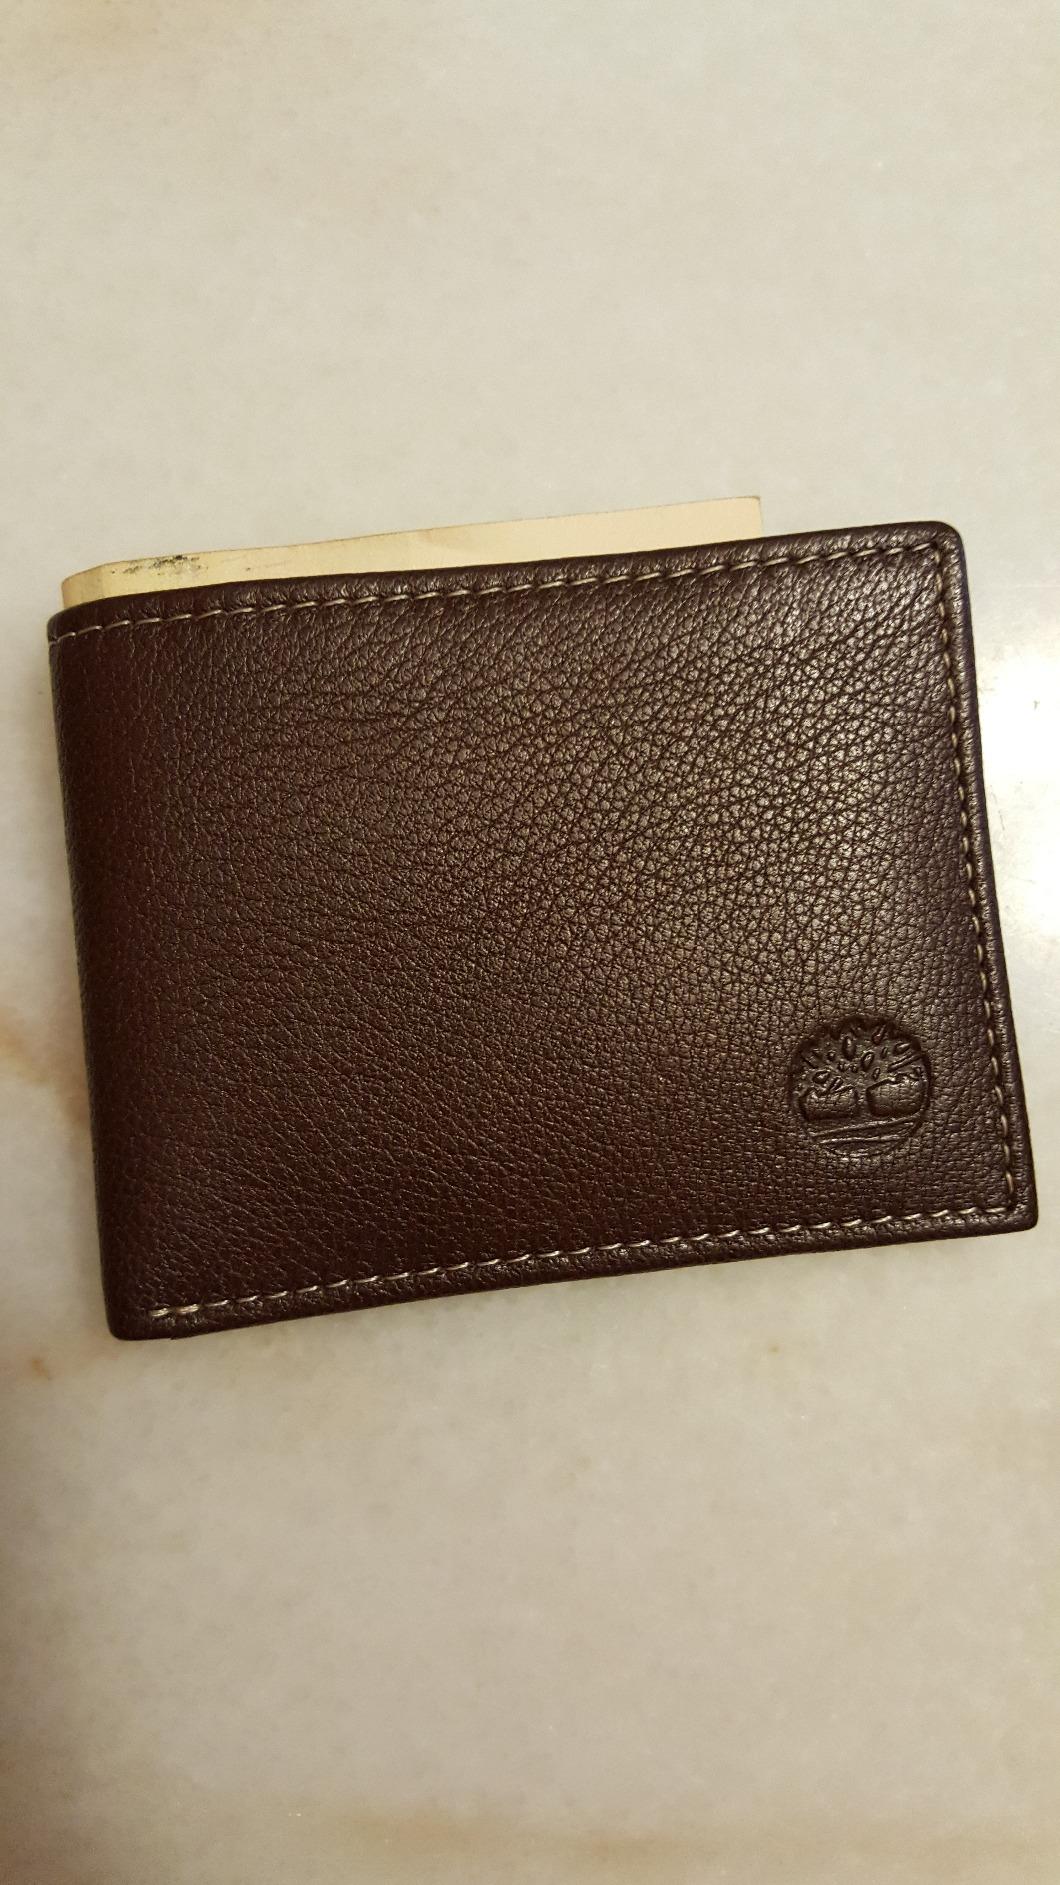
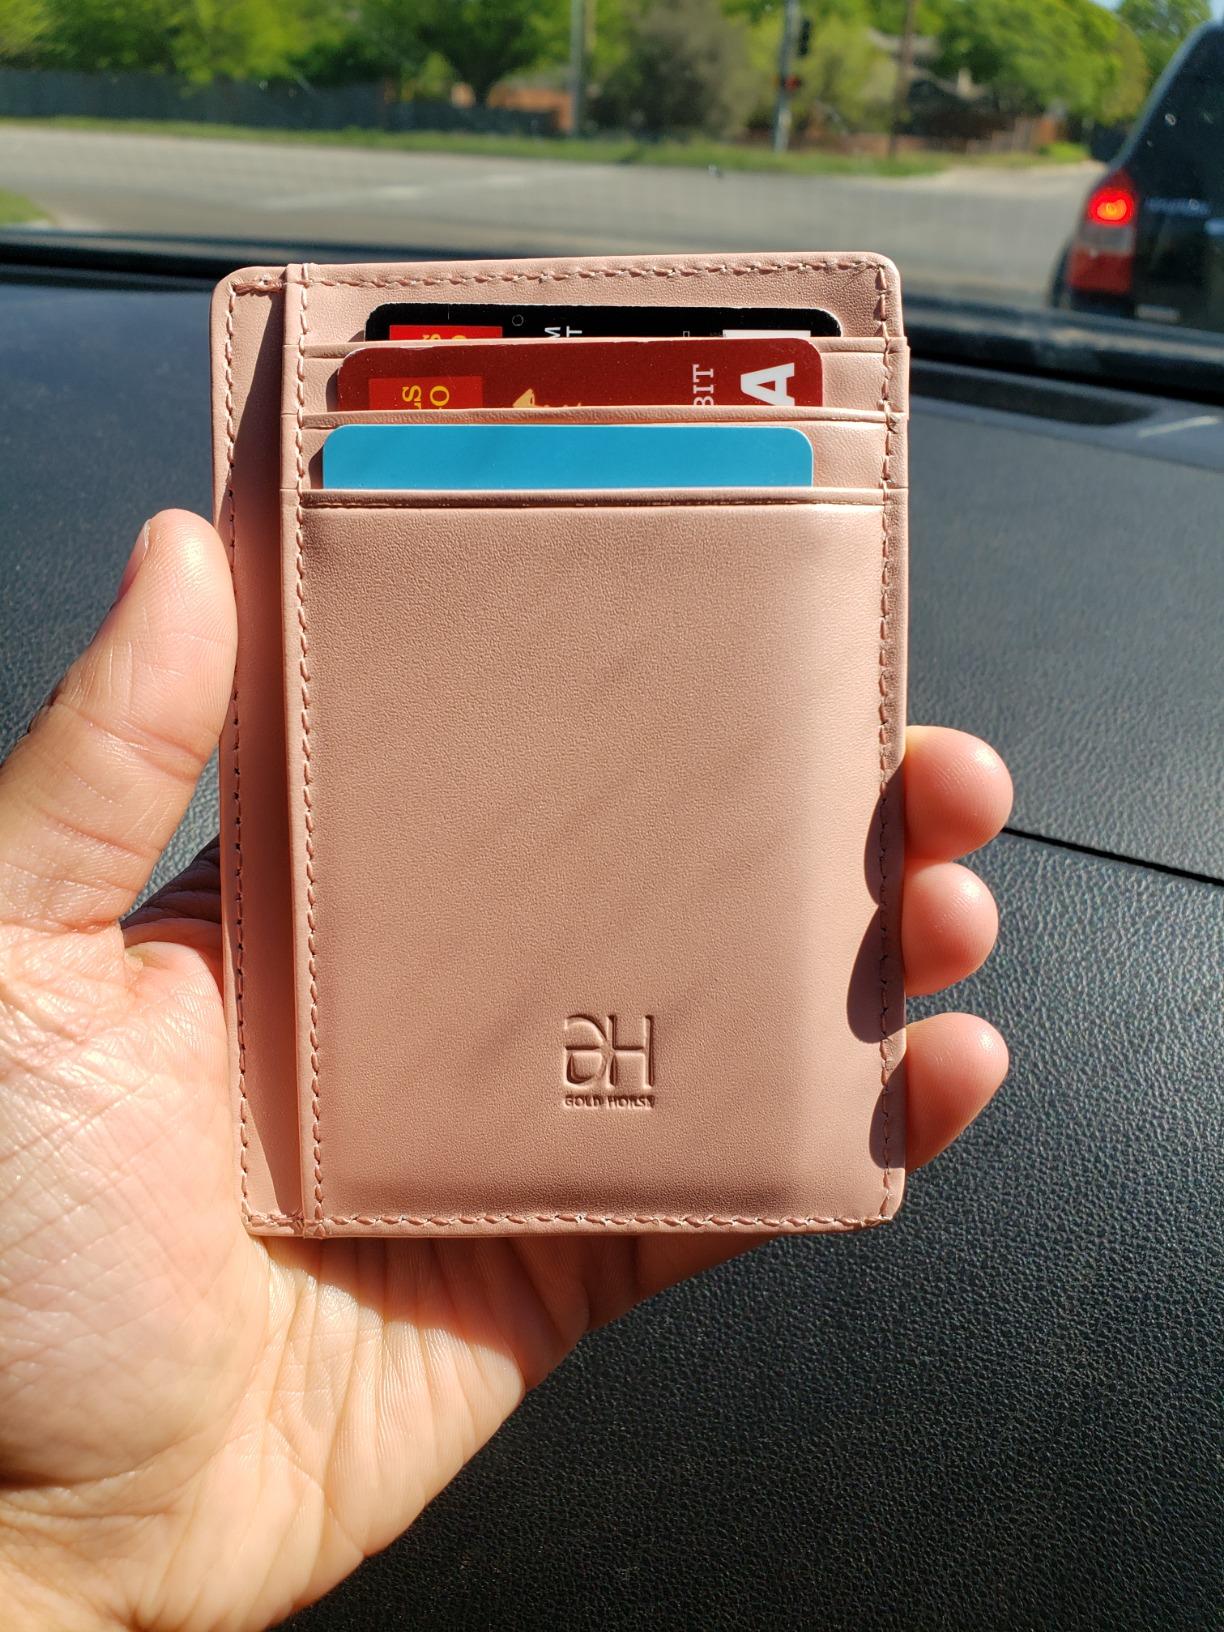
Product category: accessories_wallet
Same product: no